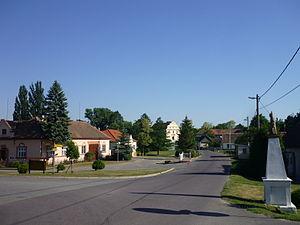
Horní Dunajovice est une commune du district de Znojmo, dans la région de Moravie-du-Sud, en République tchèque. Sa population s'élevait à 626 habitants en 2019.